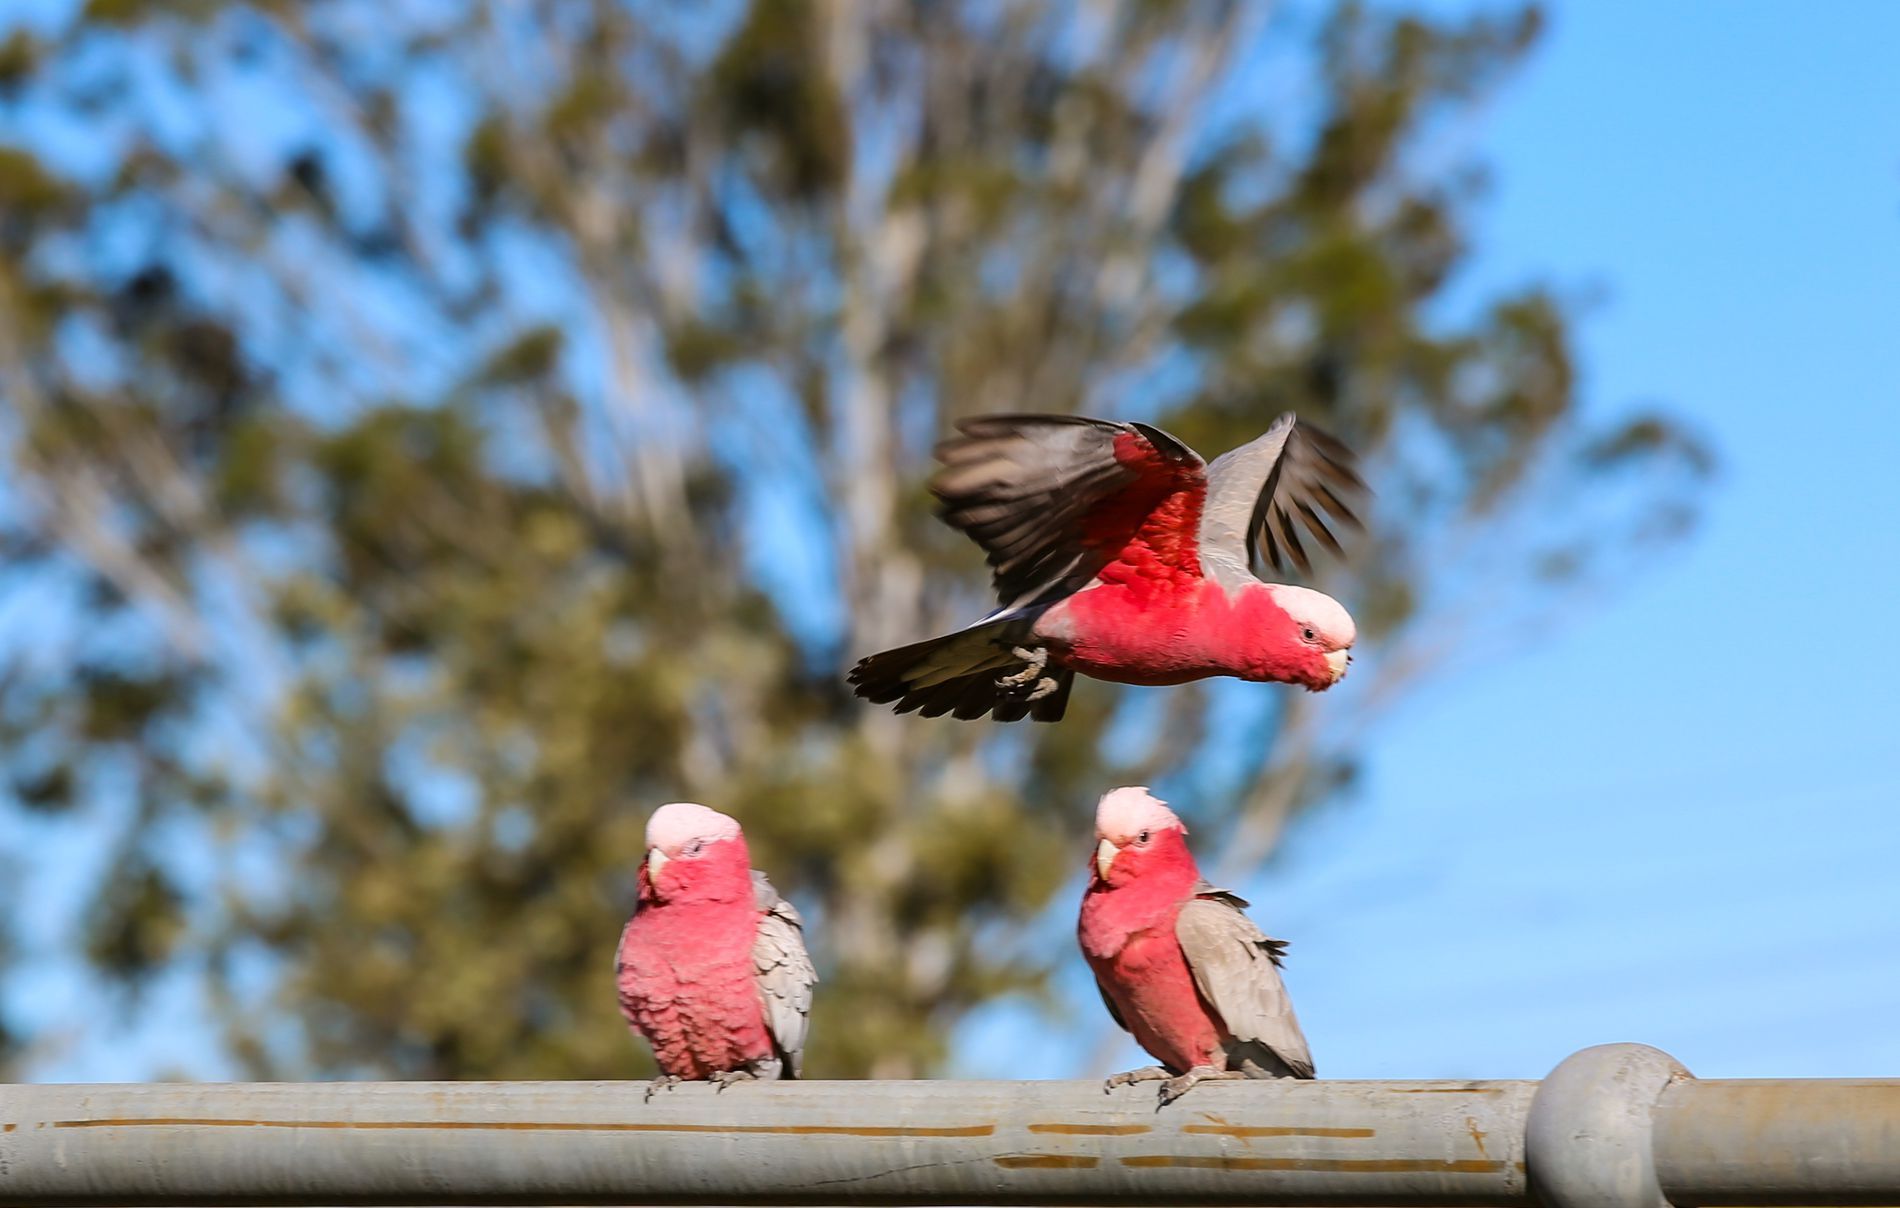
Three parrots are pictured
Parrots are pictured, one in flight, and two perched on a metal railing against a clear blue sky with trees in the background.
Their wings are spread wide, suggesting a moment of flight. they are setting on metal railing
Close shot. The light and shadow suggest a sunny day, with the light coming from the upper left of the image. The image's framing focuses on the birds, with the background blurred to highlight them. Parrots in flight display their vibrant pink plumage. The two perched Galahs exhibit the same coloration, with the pink plumage prominent, and their gray bodies and beaks visible. Their postures indicate a state of rest or contemplation. The setting appears to be an outdoor area with trees, bathed in bright sunlight.
Labels: Animal, Beak, Bird, Parrot, Flying, Parakeet, Finch, Metal railing, sky, tree
Camera: Canon Canon EOS 5D Mark III
Lens: EF70-200mm f/4L IS USM
Aperture: F7.1
Exposure: 1/500 sec
ISO: 100
Focal length: 200.0 mm